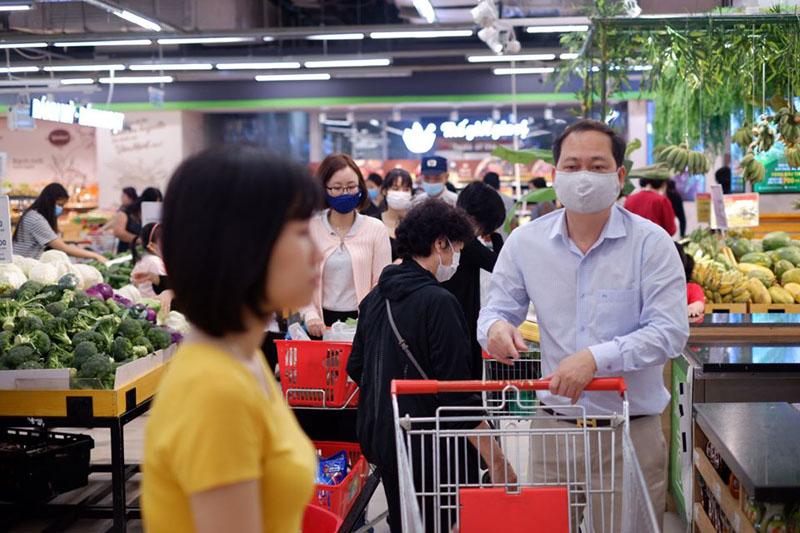
một người đàn ông đeo khẩu trang xám đang đẩy một chiếc xe đẩy siêu thị